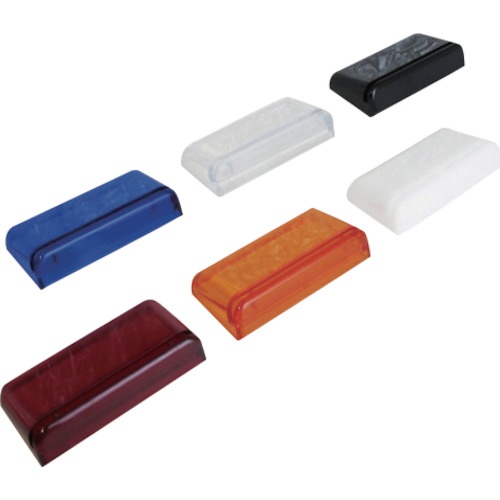
ミツヤ　Ｕ型カード立ＮＯ．２０　青　Ｍ１８０６６　UC-20-BU　1 個
カタログ品番：UC-20-BU 特長：●固定式のカード立てです。 用途：●店舗&オフィス用。 仕様：●色：ブルー●幅(mm)：50●奥行(mm)：25●高さ(mm)：11●縦(mm)：25●横(mm)：50●タイプ：PS樹脂 材質／仕上：●ポリスチレン(PS) 注意：●カード別売りです。
Brand: （株）ミツヤ
Category: Office Supplies > Filing & Organization > Business Card Stands